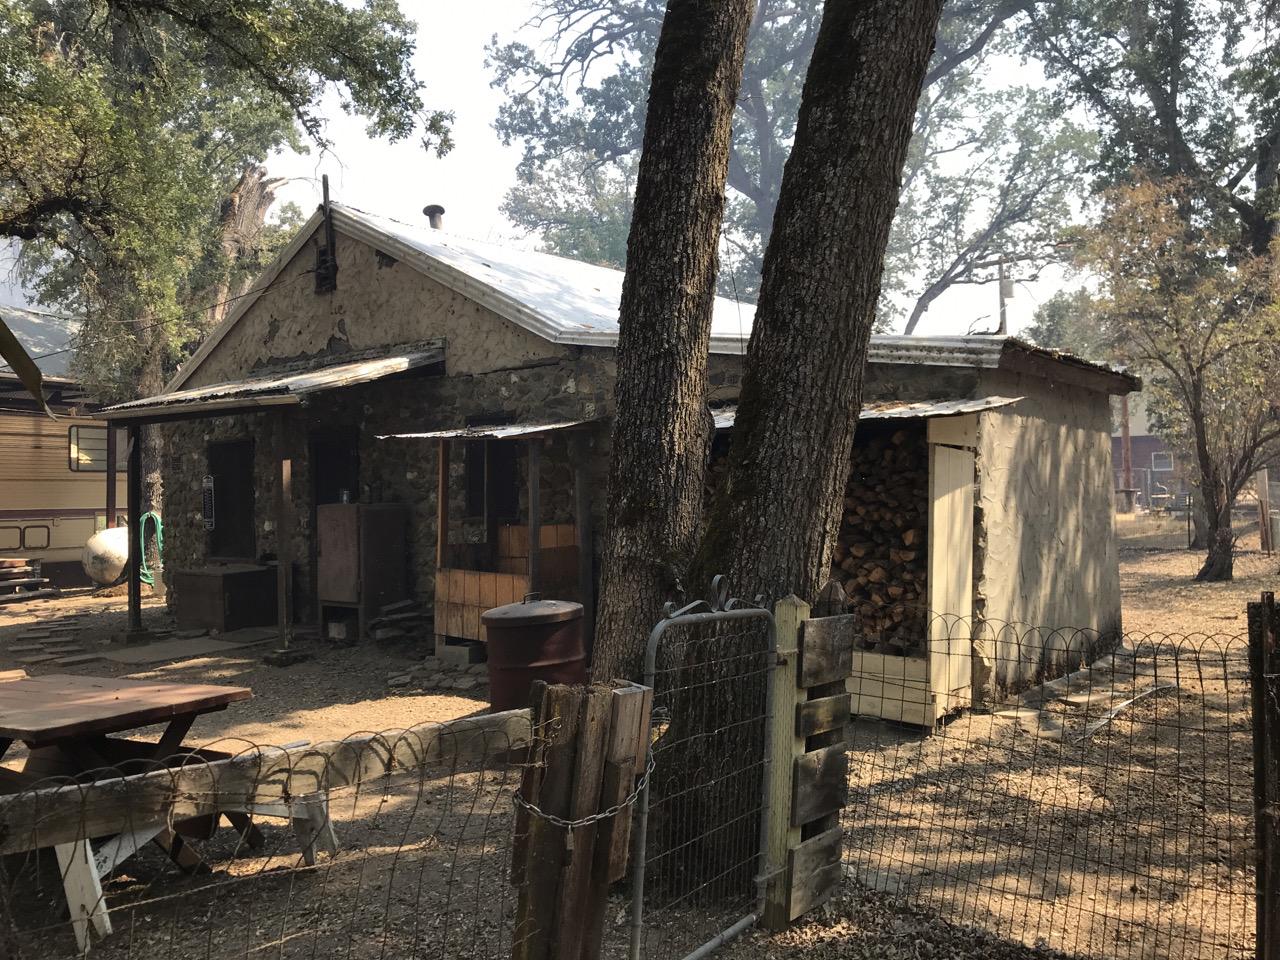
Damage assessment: no_damage